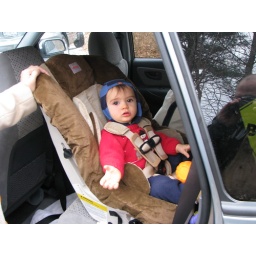
First day in my new car seat